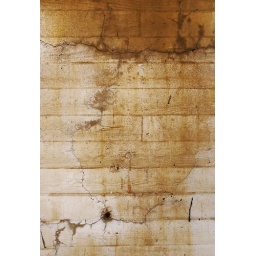
walls of a train abutment in the Mojave Preserve.